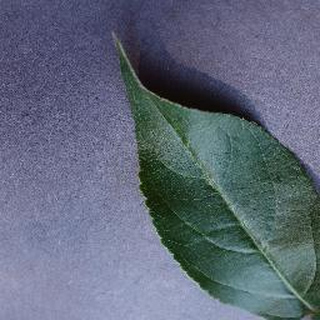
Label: healthy_apple